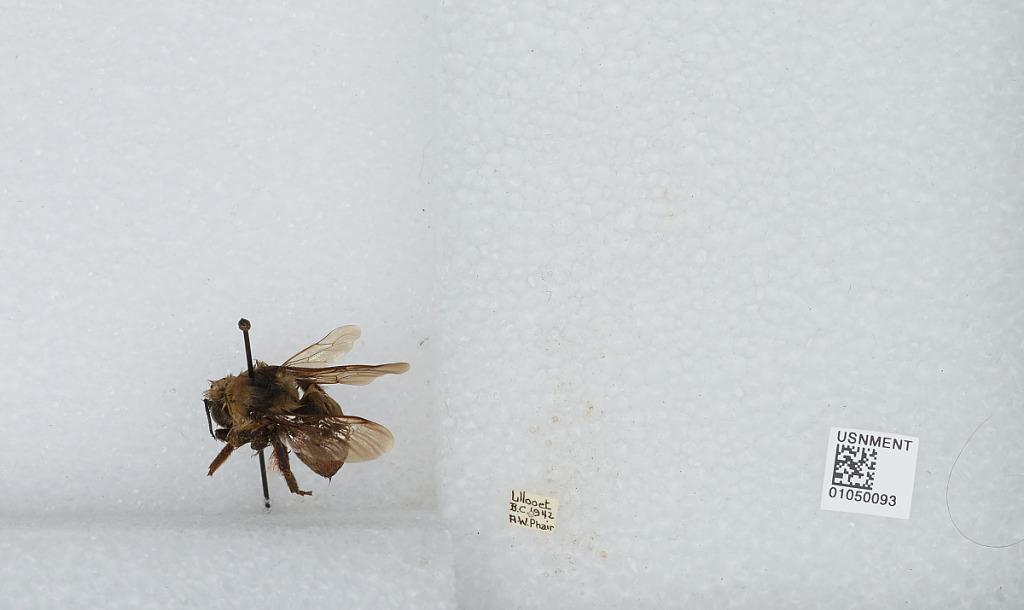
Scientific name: Bombus sp.
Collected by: A. Phair
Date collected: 1942--
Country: Canada
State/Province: British Columbia
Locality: Lillooet
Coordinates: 50.6833, -121.933